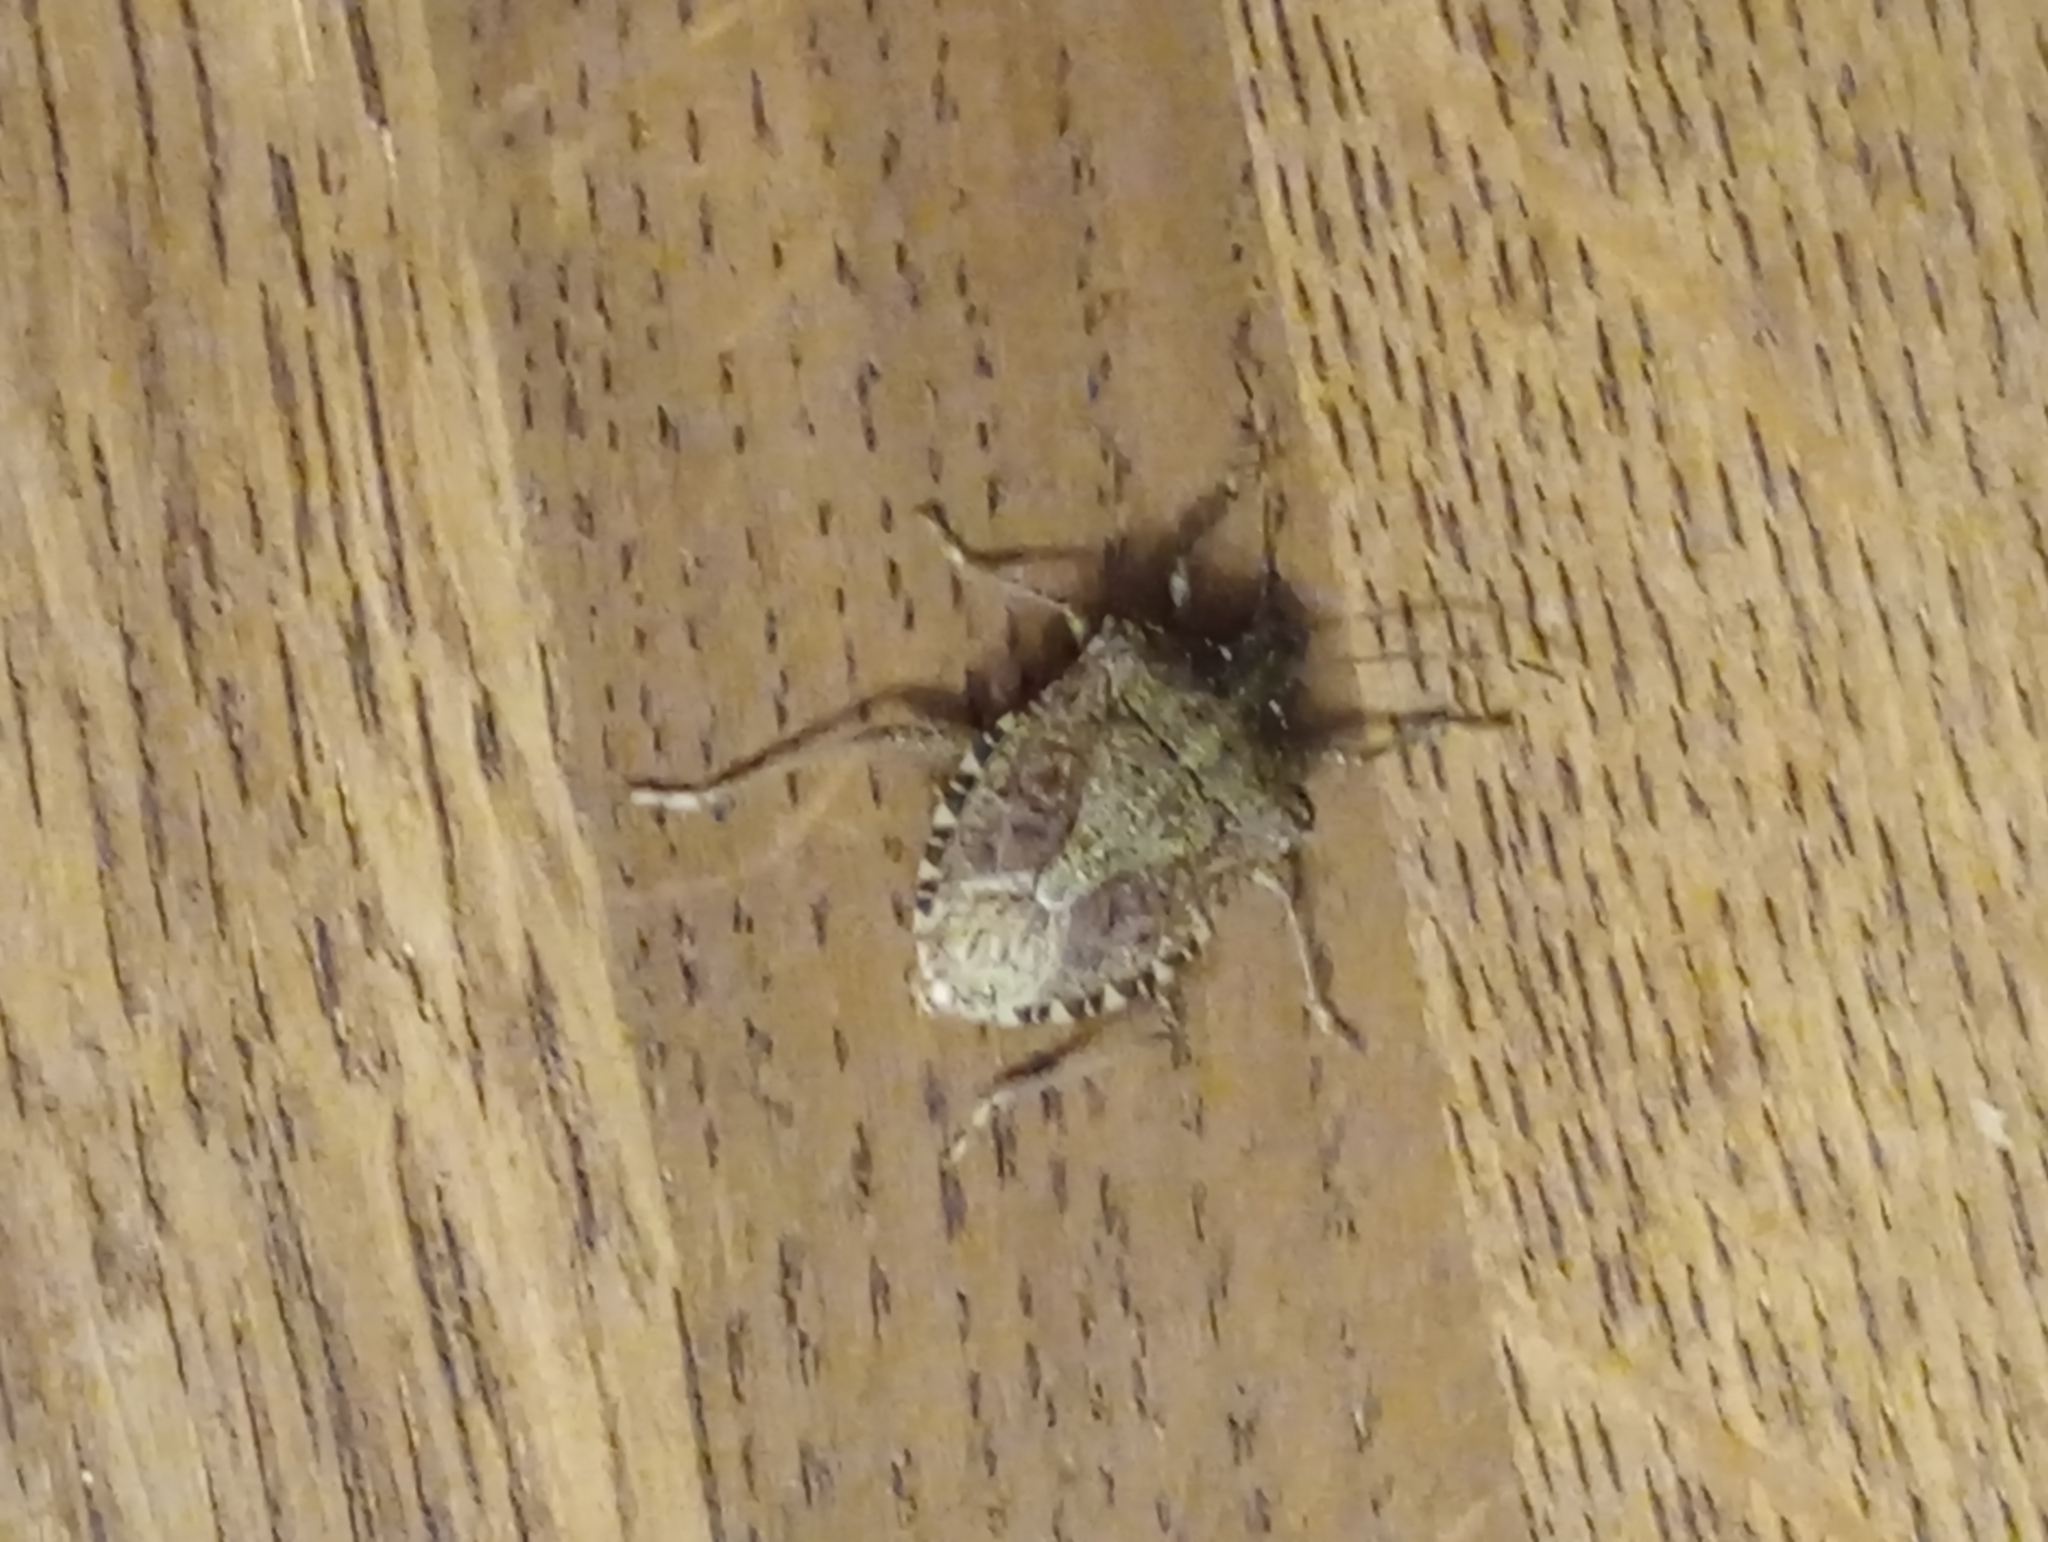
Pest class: stink_bug